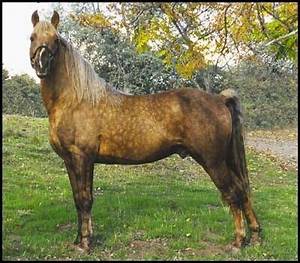
Label: cavallo